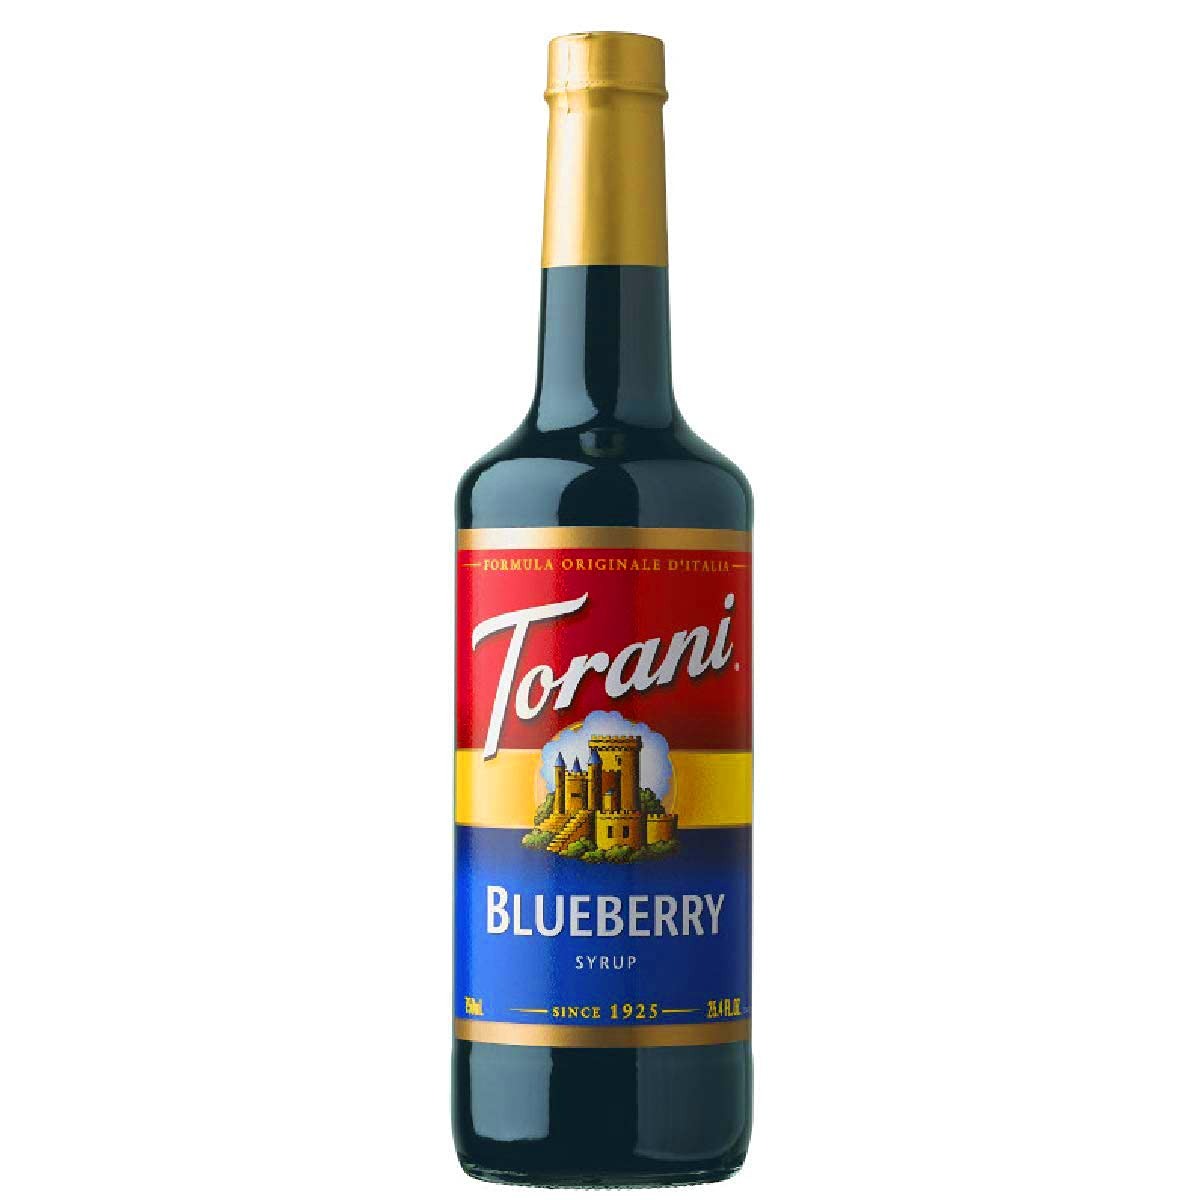
Item Name: Torani Blueberry Syrup, 750 ml
Bullet Point 1: Torani
Bullet Point 2: Torani Blueberry Syrup (750 mL), G-Blueberry
Bullet Point 3: G-Blueberry
Bullet Point 4: 089036311359
Product Description: Ingredients:<p>Pure cane sugar, water, natural flavors, citric acid, potassium sorbate and sodium benzoate (to preserve freshness), FD&C red #40, FD&C blue #1</p>
Value: 25.36
Unit: Fl Oz

Price: 16.95